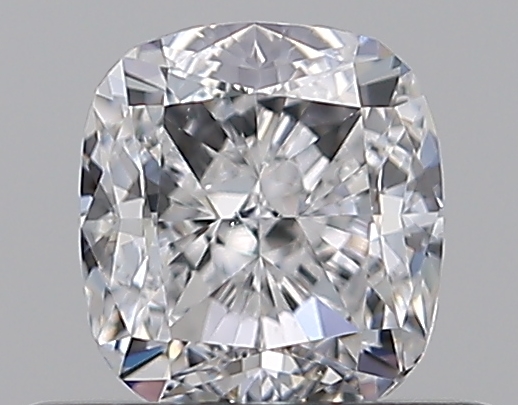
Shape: cushion
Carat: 0.51
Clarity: VS2
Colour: D
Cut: VG
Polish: EX
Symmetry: GD
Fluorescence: M
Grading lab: GIA
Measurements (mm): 4.57 x 4.21 x 3.02